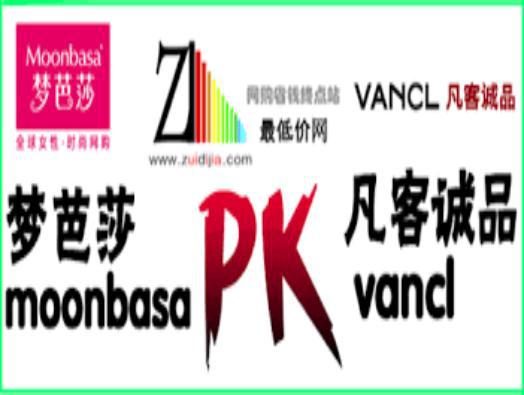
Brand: moonbasa
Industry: Clothes